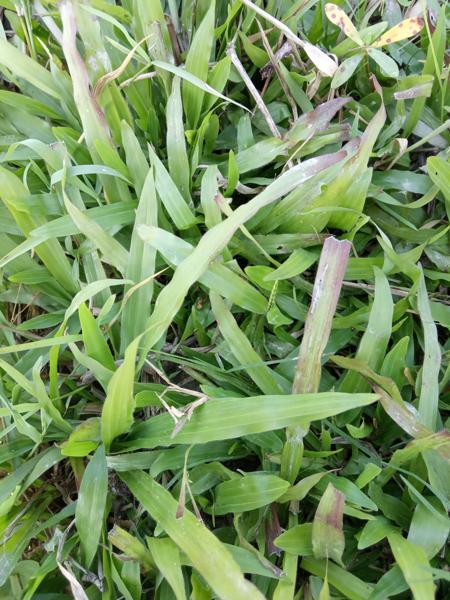
Weed species: Paspalum scrobiculatum